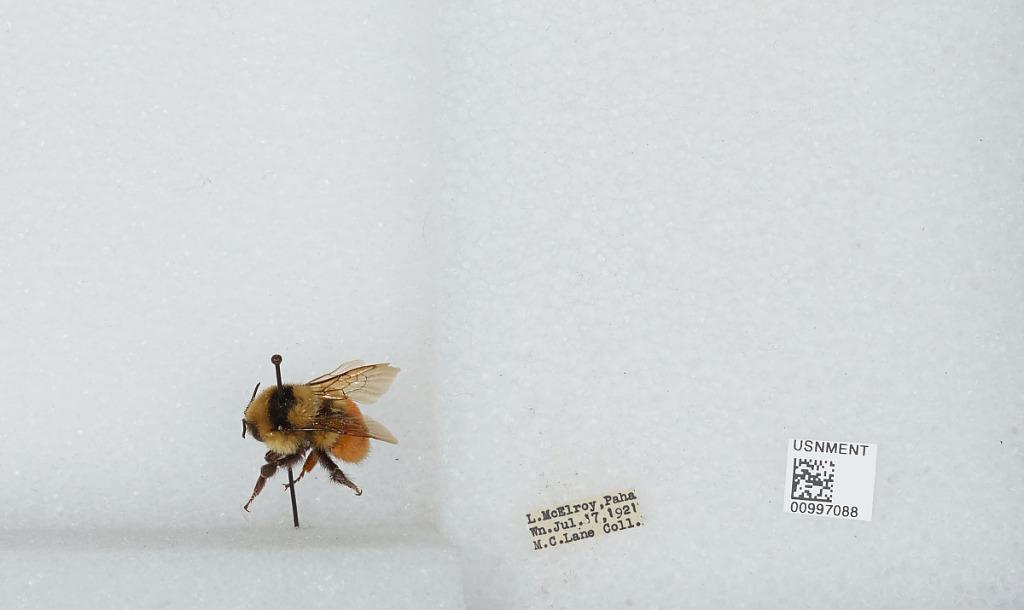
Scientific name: Bombus (Pyrobombus) huntii Greene
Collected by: M. Lane
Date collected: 1921-7-17
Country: United States
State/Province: Washington
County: Adams
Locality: Lake McElroy, Paha
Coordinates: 47.0122, -118.454